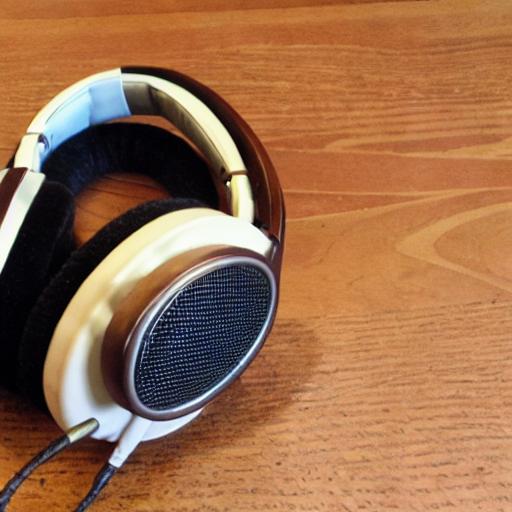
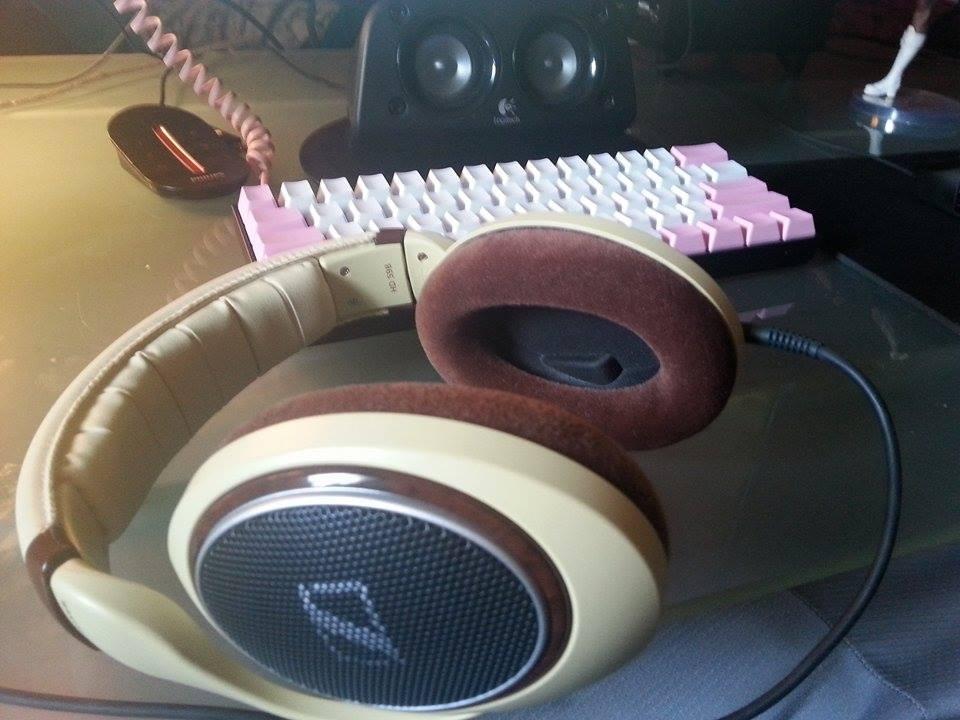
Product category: headphones
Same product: no